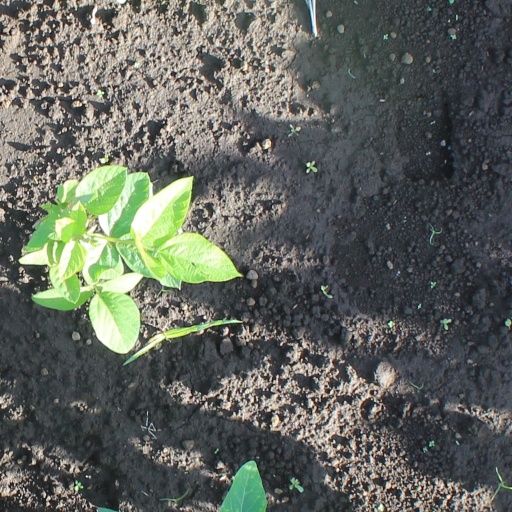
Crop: soybean